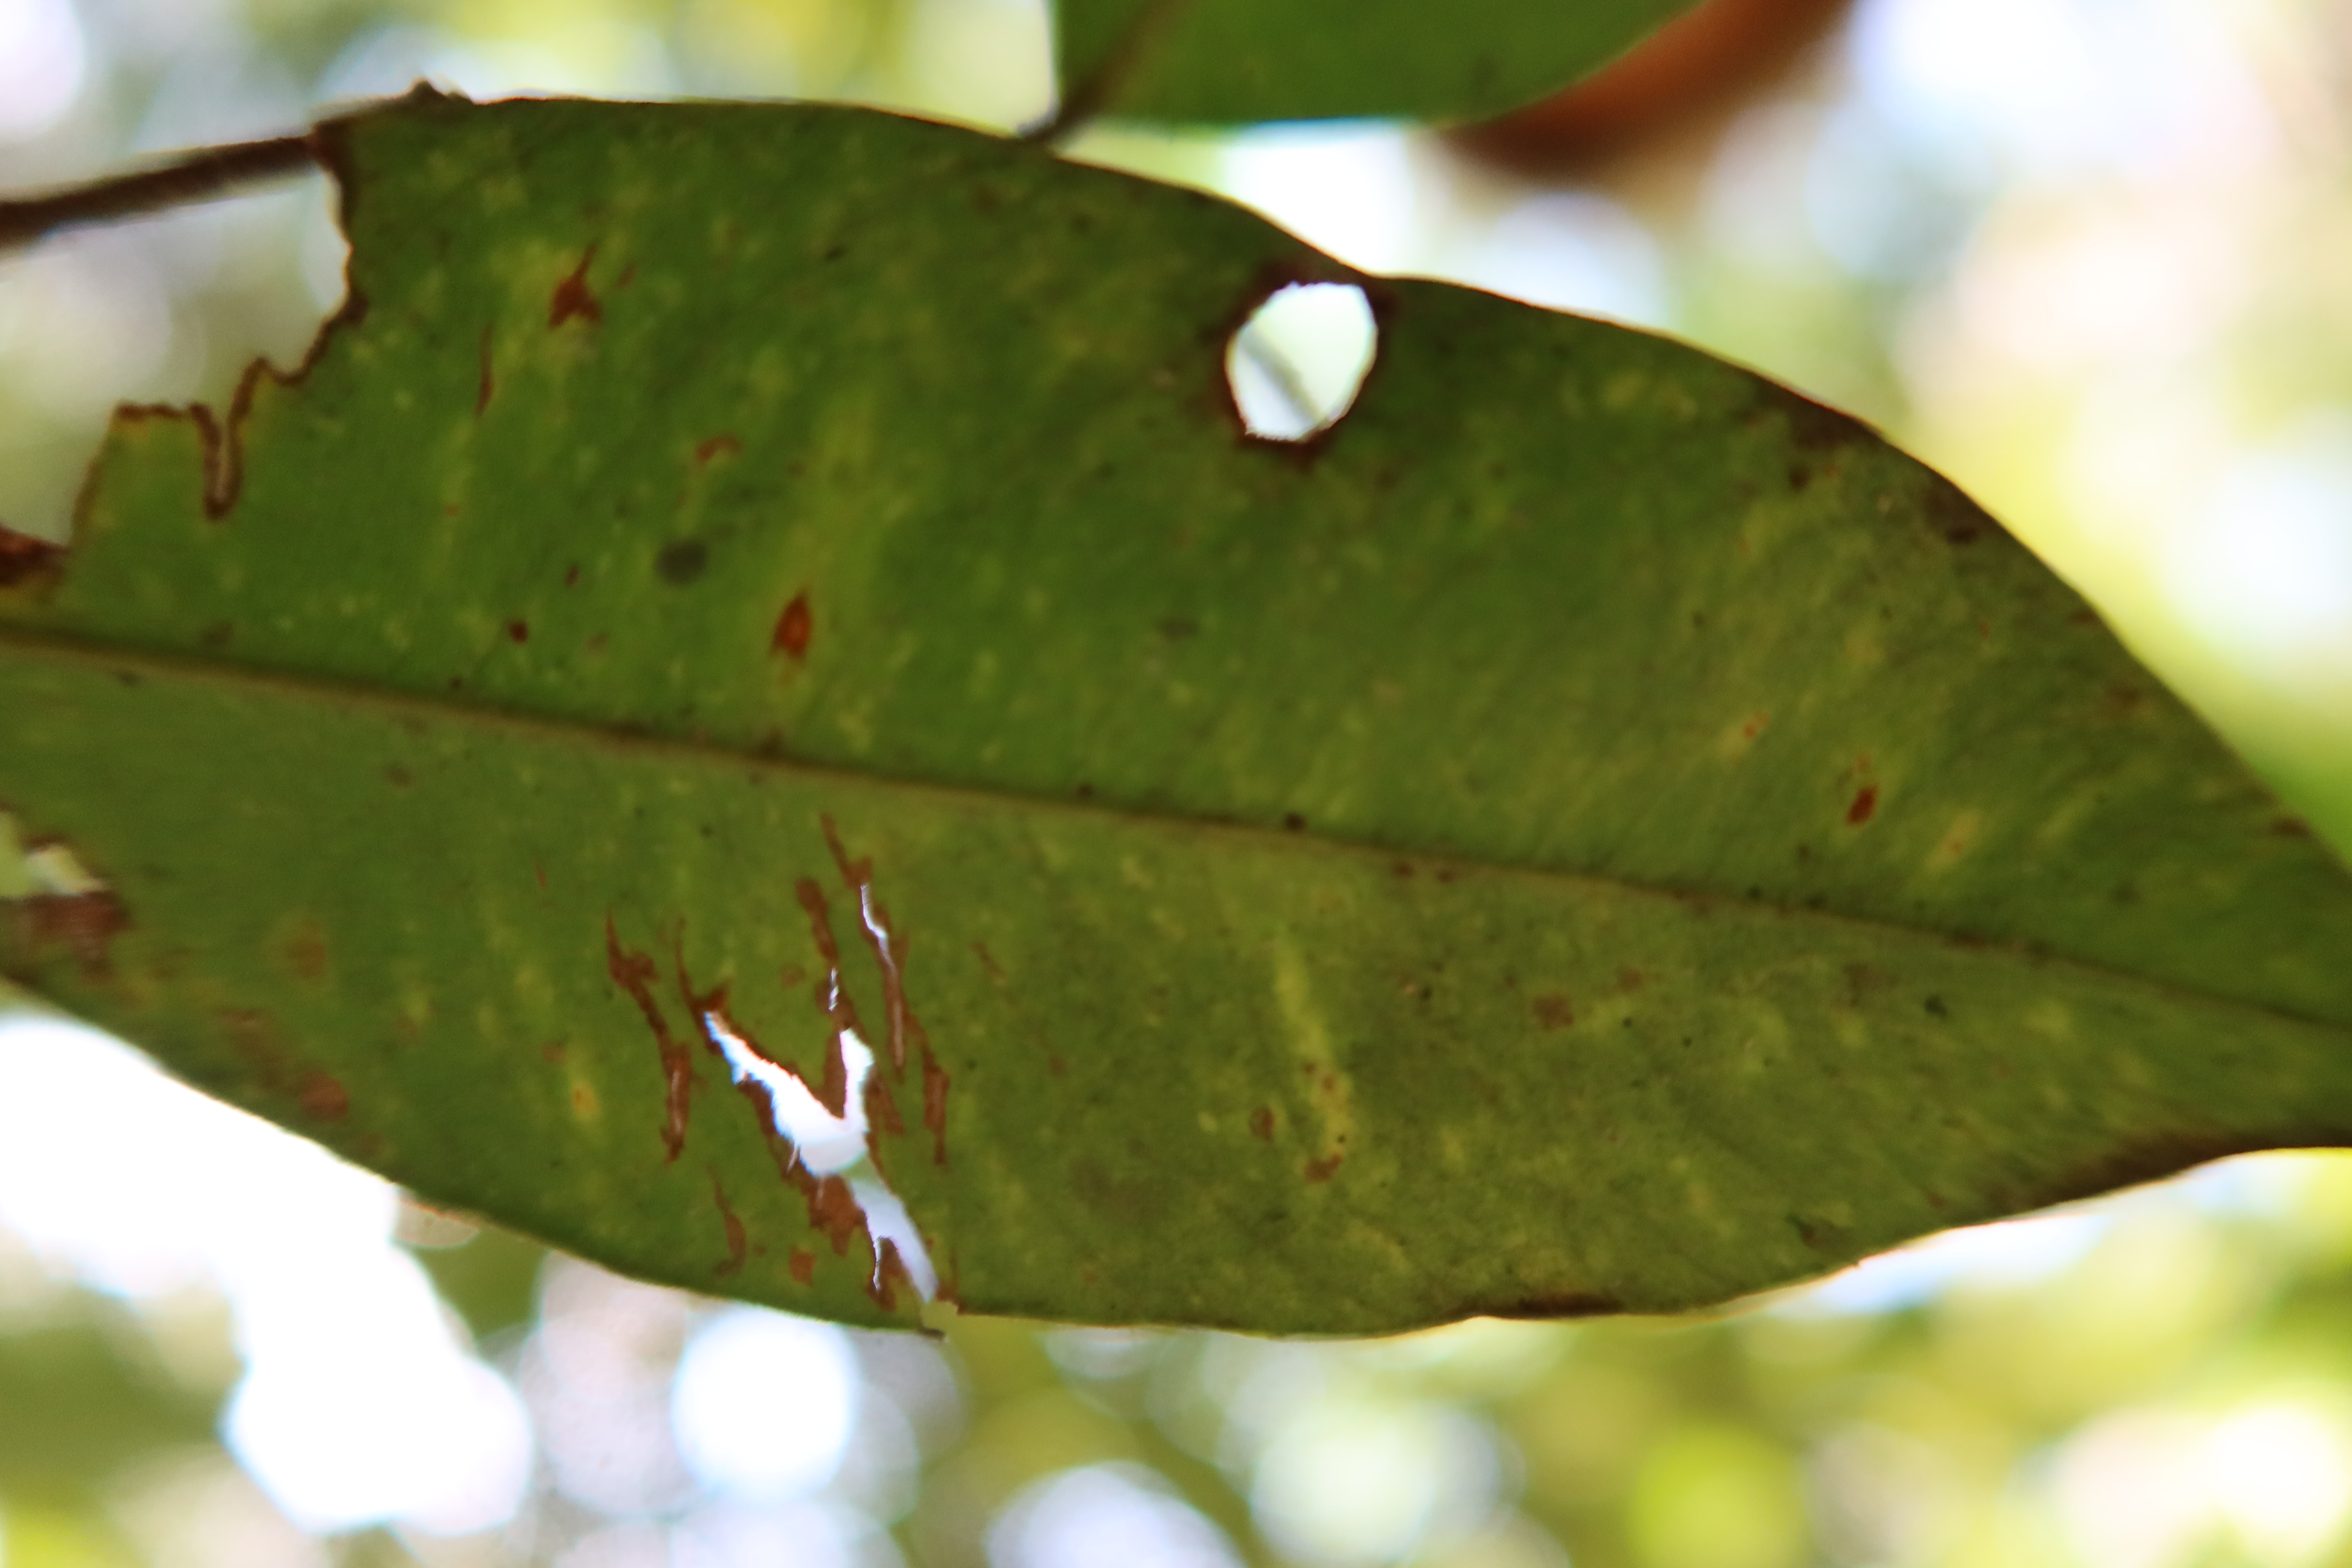
Label: Downy mildew